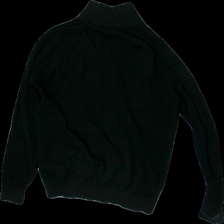
View: back
Type: Sweater
Category: Men
Brand: Massimo Dutti
Colors: Black
Material: 64% Cotton 36% Viscose
Cut: Regular
Season: All
Stains: Minor
Price range: 100-150
Recommended usage: Reuse
Description: Black knitted sweater with zipper